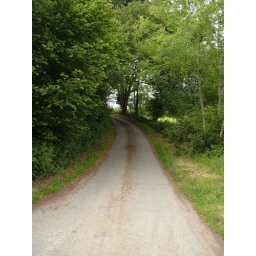
off the bus at the road end for my gran's house, in darkest Galloway